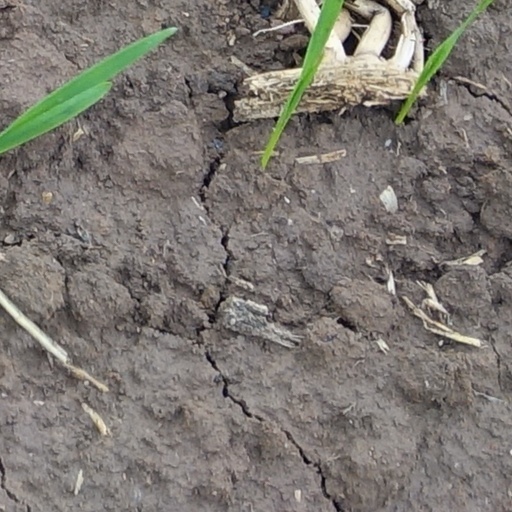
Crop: wheat